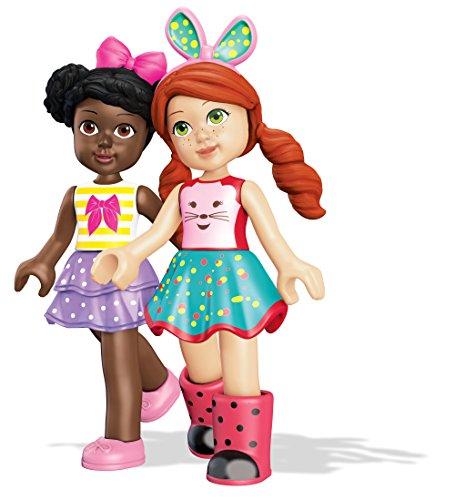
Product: Mega Construx Welliewishers Playful Playhouse Buildable Playset
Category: Toys & Games | Dolls & Accessories | Playsets
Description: Easy-to-build Playhouse with interior rooms, and doors and windows that open.
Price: $22.99
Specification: ProductDimensions:2.3x12.8x10.3inches|ItemWeight:15.2ounces|ShippingWeight:1.05pounds(Viewshippingratesandpolicies)|DomesticShipping:ItemcanbeshippedwithinU.S.|InternationalShipping:ThisitemcanbeshippedtoselectcountriesoutsideoftheU.S.LearnMore|ASIN:B01N5QY3A1|Itemmodelnumber:FFC49|Manufacturerrecommendedage:6-10years